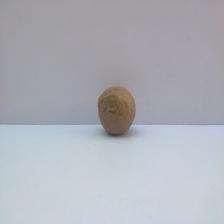
Size: Spoiled